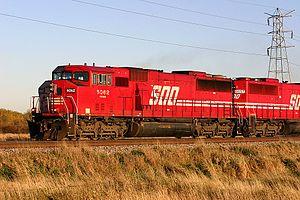
Le Soo Line Railroad est la filiale américaine du Canadian Pacific Railway, contrôlée via la Soo Line Corporation, et fait partie des sept compagnies de classe I d'Amérique du Nord. Son quartier général est à Minneapolis.